Culture of Shenzhen

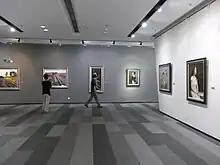
Gallery in Dafen Oil Painting Village

Shenzhen cuisine originally belonged to Cantonese cuisine, but with the influx of a large number of foreigners, the food culture has become very diverse. It now offers a wide variety of dishes, representing not only the main domestic Chinese cuisine but also many imported foreign food brands. In the early days, Chinese cuisine was dominated by Cantonese, Hakka cuisine, and Teochew cuisines from Guangdong province. In larger Cantonese restaurants, there is usually a specialty morning tea service that is enjoyed not only by Shenzhen locals but also by many foreigners who are eager to taste this unique refreshment. The influx of expatriates has also brought with it their own cuisines, most of which are on the spicy side, such as Hunan cuisine, Sichuan cuisine, and Chongqing hot pot, etc. However, to accommodate the lighter eating preferences of diners in Guangdong and Hong Kong, expatriates have also incorporated mildly spiced or non-spicy flavors into their dishes. However, if not explicitly instructed to add chili peppers, these restaurants will still include them in their cooking.